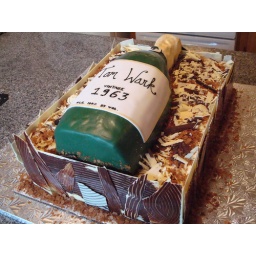
Champagne cake in wine box